Hameedur Rahman

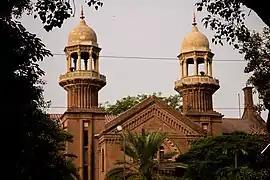
Lahore High Court

Bengali ইকবাল হামিদর রহমান born 25 September 1956), is the current Chief Justice of the Federal Shariat Court. Before that he was a senior justice of the Supreme Court of Pakistan. He is of Bengali origin and born in Dacca, East Pakistan. He served as the Justice of the Supreme Court of Pakistan, as appointed in this post on 24 February 2013 and voluntarily tendered his resignation on 24 October 2016.